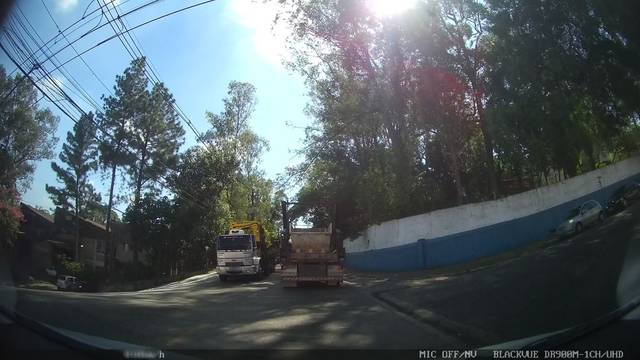
Region: Brazil
Coordinates: -23.704, -46.605